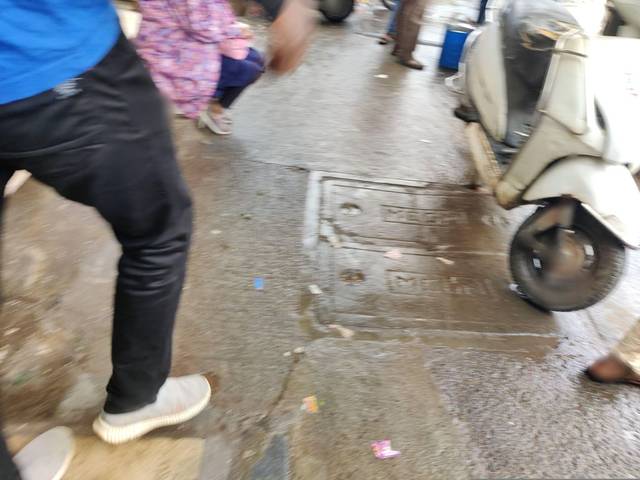
Region: India
Coordinates: 19.109, 72.84